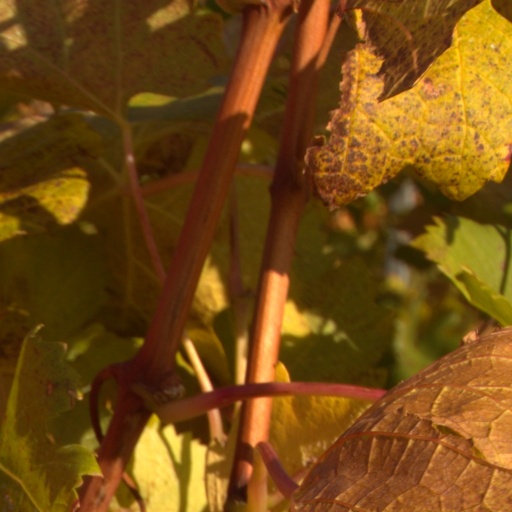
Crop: grape